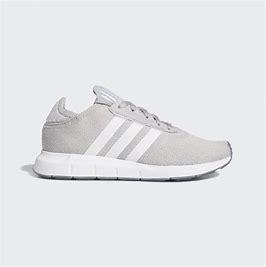
Brand: Adidas
Model: Swift Run X